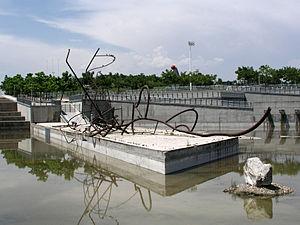
Le parc Juan Carlos Iᵉʳ est un parc public situé au nord-est de Madrid, dans le quartier de Corralejos. Il s'étend sur plus de 160 hectare, ce qui en fait le deuxième plus grand parc de la capitale espagnole, devant le parc du Retiro et uniquement précédé par le parc Casa de Campo. Il comprend un lac, un auditorium extérieur et de nombreux sculptures abstraites.